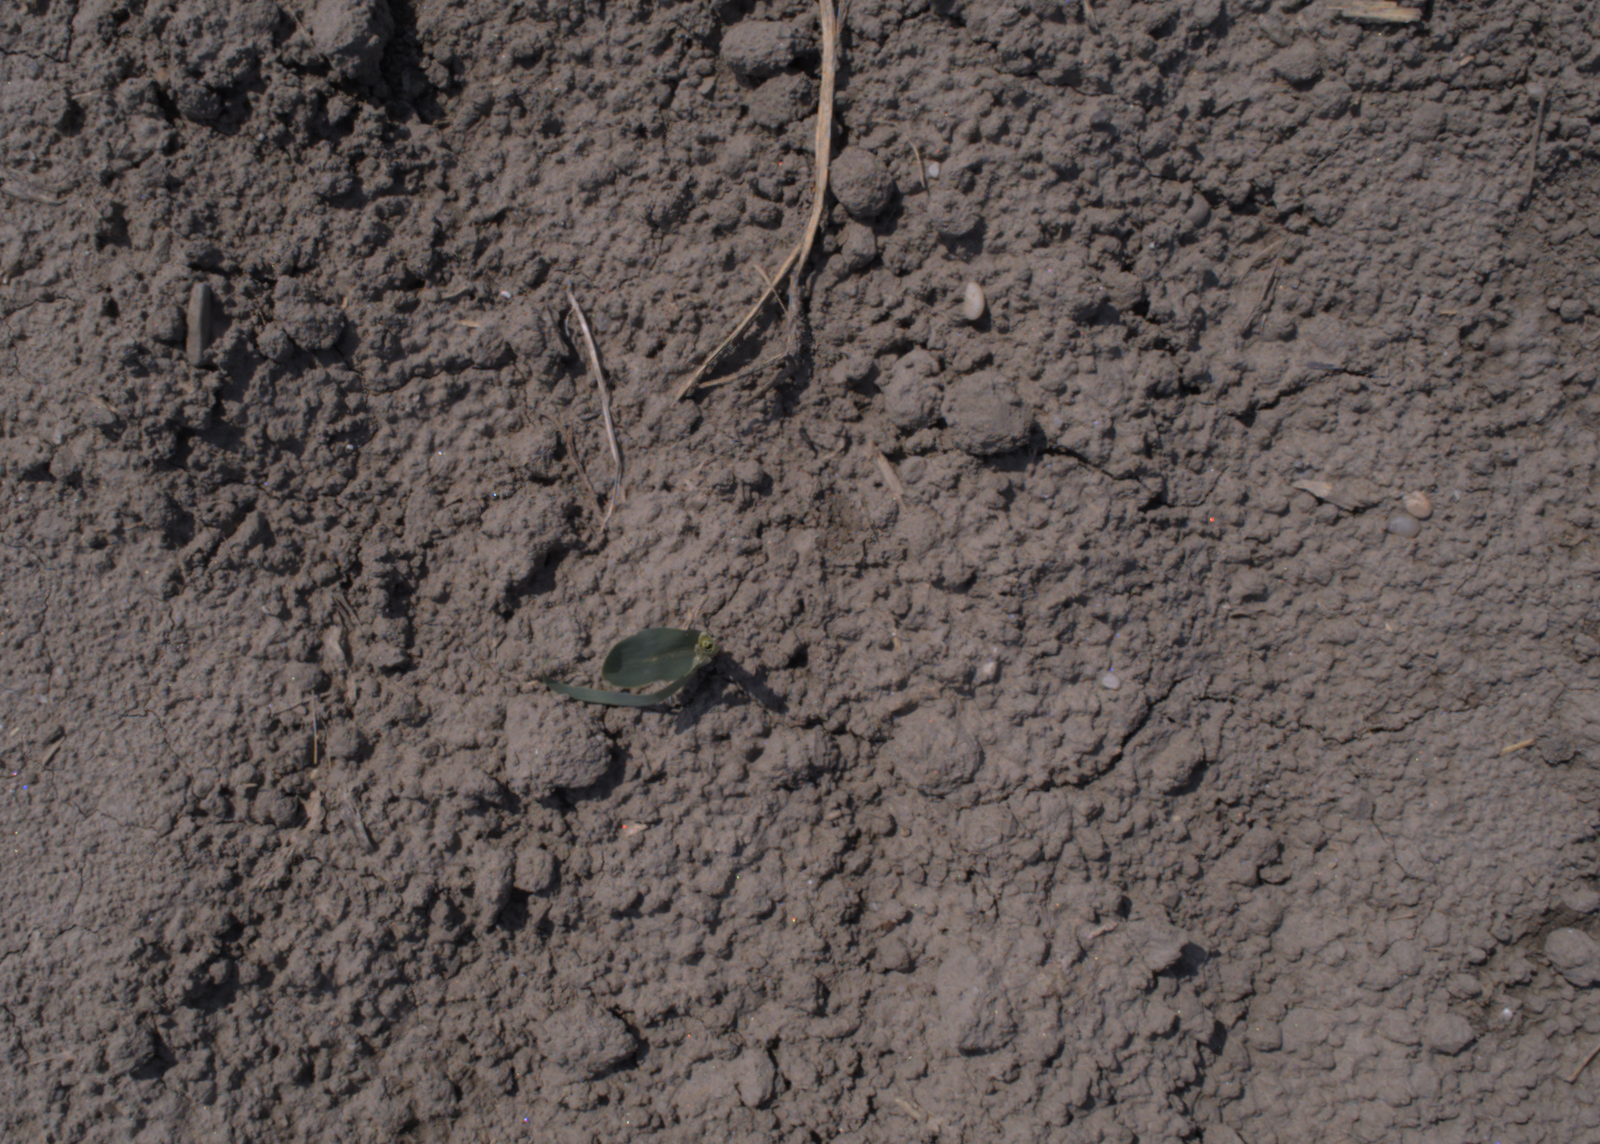
Capture date: 06.08.2020 12:21:40
Weather: sunny
Wind: medium
Seeding date: 21.07.2020
Plant canopy height (mm): 890